Perma.cc

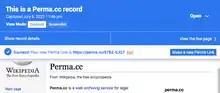
The header shown on an archived page

Perma.cc initiates page saves by user request only, it does not crawl the web and save pages like the Wayback Machine. A user account is required to save a page. Its target audience are organizations such as libraries, academic journals, law courts and school faculty. It provides support for organizational membership and administration of user accounts. Metadata such as notes can be added which are viewable to members within an organization. Pages can be made public or private within an organization. In 2017, Perma.cc added individual accounts limited to 10 free page saves per month, and commercial option for non-academic organizations to create institutional accounts. In January 2019, free individual accounts stopped receiving 10 free links on a recurring basis each month.